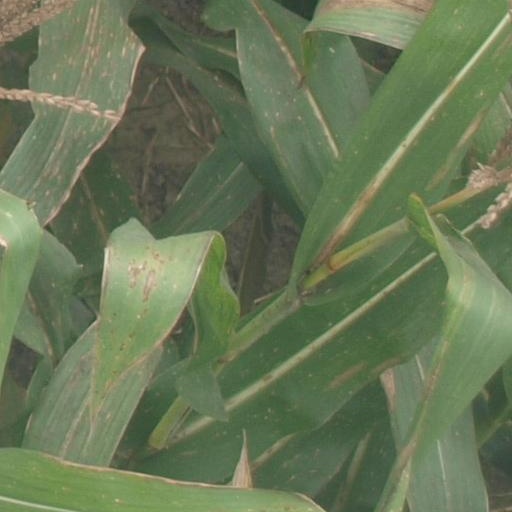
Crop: maize; corn